Bark spud

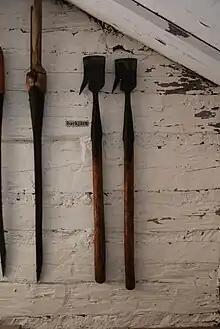
Swedish bark spuds

The bark spud (also known as a peeling iron, peeler bar, peeling spud, or abbreviated to spud) is an implement which is used to remove bark from felled timber.